2014 Champs-Élysées Film Festival

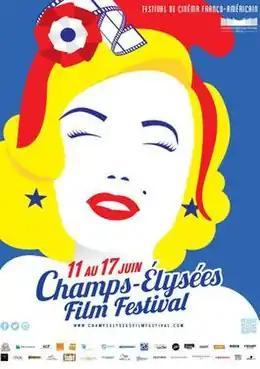
Official poster of the 3rd Champs-Élysées Film Festival

The third edition of the Champs-Élysées Film Festival was held from 11 to 17 June 2014, with actors Jacqueline Bisset and Bertrand Tavernier as Honorary Presidents and Keanu Reeves, Agnès Varda, Whit Stillman and Mike Figgis as Guests of Honor. More than 120,000 people attended the Festival, with more than 110 films screened. Ronit Elkabetz and Shlomi Elkabetz's "" was shown at the Closing Ceremony. Along with its competitive Official Selections for American feature-length films, American Shorts and French Shorts, the Festival presented a wide selection of important American and French movie premieres, the TCM Cinema Essentials, a thirteen-film selection of American classics, and the Great French Classics, a five-film selection. Both Honorary Presidents held masterclasses, and the Guests of Honor presented each a selection of their respective filmographies. Three Audience Prizes (Best American Feature-Length Film, Best American Short Film, Best French Short Film), a Bloggers Jury Award (Best American Feature-Length Film) and a Youth Jury Award (Favorite Film in the TCM Cinema Essentials Selection) were presented during the Closing Ceremony, held at the Publicis Cinema. Along with the "US in Progress" program, a new event targeted at industry professionals was held alongside the Festival: titled "Paris Coproduction Village" it brought together 12 international feature film projects in development looking for French and European partners, as well as 6 projects from the Cannes Film Festival Cinefondation Residence.